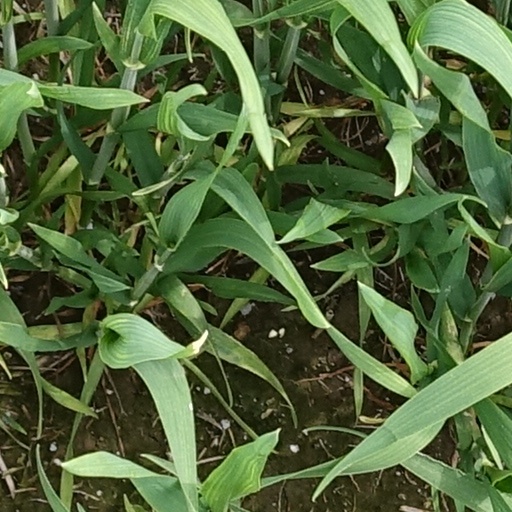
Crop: wheat